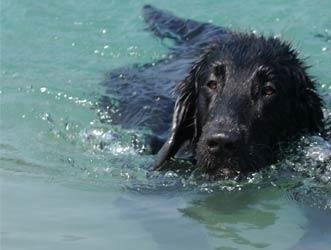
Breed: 206-n000047-flat_coated_retriever